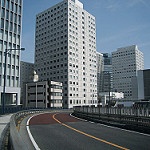
Label: buildings